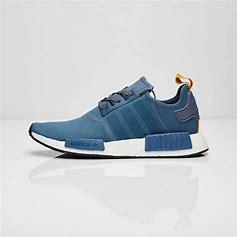
Brand: Adidas
Model: NMD_R1